Colette Beaune

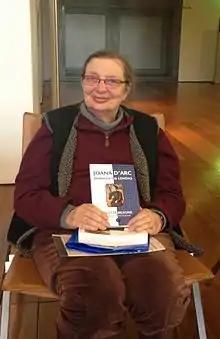
Colette Beaune

Beaune was born in the town of Chailles, located in the department Loire-et-Cher, in 1943. She developed a passion for the study of Joan of Arc while reading the entirety of the documents related to Joan's trial during her second year of preparatory courses at her high school, the Lycée Molière, in Paris. She continued her studies at the École normale supérieure and received her agrégation for History in 1966. Her thesis for her habilitation, which she defended in 1984, was published in 1985 as "La Naissance de la nation France". Initially a maître de conférences (a type of lecturer) at the University of Paris I – Sorbonne from 1985 to 1992, she spent the majority of her career as a professor at the University of Paris X – Nanterre (1992–2005).